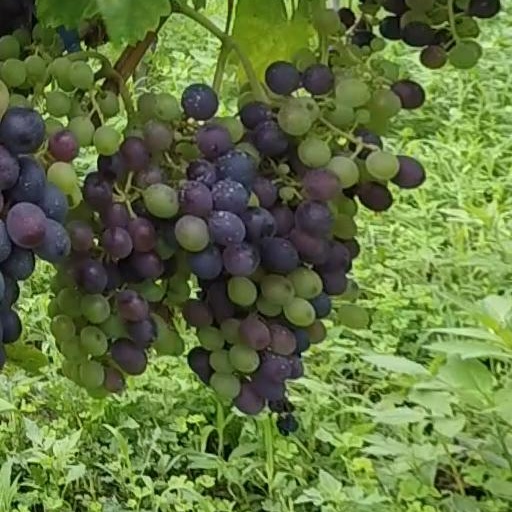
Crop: grape